Dinoponera quadriceps

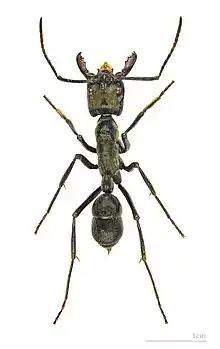
A photo of Dinoponera quadriceps showing key futures

Like other "Dinoponera", "Dinoponera quadriceps" lacks a distinct queen caste and all individuals are morphologically similar and capable of reproduction. In "Dinoponera quadriceps", dominance hierarchies tend to be relatively short where only a few individuals actively compete for reproduction. "Dinoponera quadriceps" has a marked seasonal pattern in activity. It is most active in May–August, the late rainy season to early dry season in the semiarid Caatinga. Activity is strongly negatively correlated to temperature and positively correlated to prey abundance. The diet "Dinoponera quadriceps" have been shown to be predominantly scavenged invertebrates, but include live prey, seeds and fruits. Diet seems to be very similar across the genus, regardless of habitat, and the taxonomic diversity of prey is comparable to other tropical ponerines.